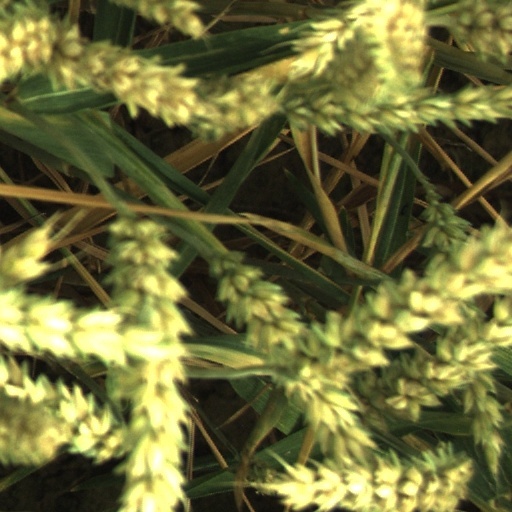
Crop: wheat